Karacabey Belediyespor

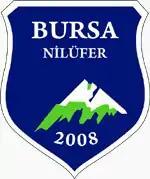

Nilüfer was the place were the club was founded as "Nilüfer Belediyespor" in 1999. The football branch split up in 2008 to become "Bursa Nilüferspor A.Ş.". It was caused by government limitations against local municipalities to financially support and legally own professional football clubs. In 2016 businessmen from the Karacabey municipality bought the shares of the club and changed its name into "Karacabey Birlikspor A.Ş.". In August 2018 the club changed its name into "Karacabey Belediye Spor A.Ş.".